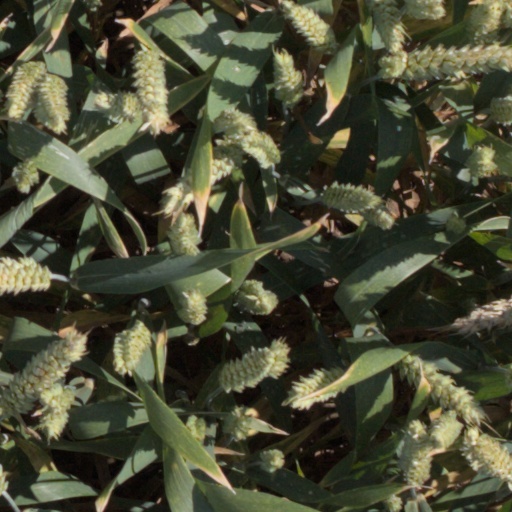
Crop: wheat